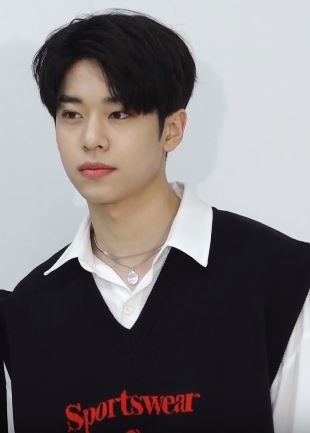
คิม ดง-ฮย็อน (นักร้อง เกิด พ.ศ. 2541)

| name = คิม ดง-ฮย็อน
| image = 190406 AB6IX 김동현.jpg
| caption = คิมในเดือนเมาายน ค.ศ. 2019
| birth_place = Jung District, Daejeon|Jung District, แทจ็อน, ประเทศเกาหลีใต้
| education = Global Cyber University
| module = Infobox musical artist|embed=yes
| instrument = ร้องนำ
| years_active = 2017–ปัจจุบัน
คิม ดง-ฮย็อน (; เกิด 17 กันยายน พ.ศ. 2541) เป็นนักร้อง และนักแต่งเพลงชาวเกาหลีใต้ เขาเป็นที่รู้จักจากการมีส่วนร่วมในรายการแข่งขันเรียลลิตี้รายการ "พรอดิวซ์ 101 (ฤดูกาล 2)|พรอดิวซ์ 101 ฤดูกาล 2" ต่อมาเขาได้เดบิวต์เป็นส่วนหนึ่งของดูโอวง เอ็มเอ็กซ์เอ็ม ปัจจุบันเขาเป็นสมาชิกของวงบอยแบนด์เกาหลีใต้ เอบีซิกซ์
== อ้างอิง ==
หมวดหมู่:นักร้องชายชาวเกาหลีใต้
หมวดหมู่:ผู้เข้าแข่งขันพรอดิวซ์ 101
หมวดหมู่:ศิลปินสังกัดแบรนด์นิวมิวสิก
หมวดหมู่:บุคคลจากแทจ็อน
หมวดหมู่:สมาชิกของเอบีซิกซ์
หมวดหมู่:นักร้องชายชาวเกาหลีใต้ในศตวรรษที่ 21
หมวดหมู่:ไอดอลชายชาวเกาหลีใต้